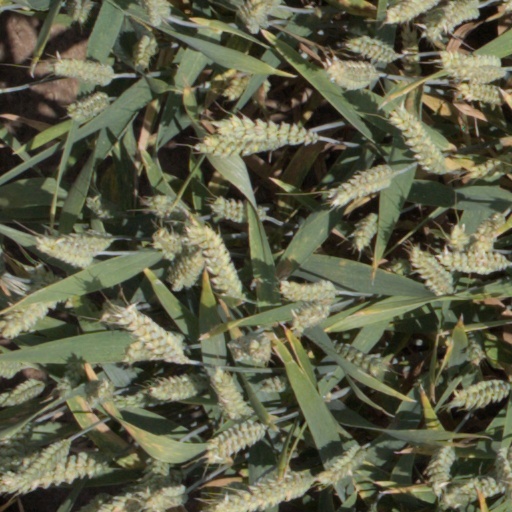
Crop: wheat